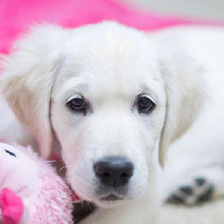
Label: animals